Ingá Stone

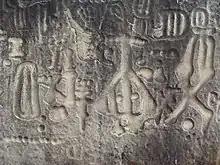
Glyph detail

There is a hypothesis that provides petroglyphs of Ingá an exceptional importance from the archeoastronomical point of view. In 1976, the Spanish engineer Francisco Pavía Alemany started a mathematical study of this archaeological monument. The first results were published in 1986 by the "Instituto de Arqueologia Brasileira". He identified in Inga a series of "bowls" and another petroglyph etched into the vertical surface of the wall of Inga that formed a "solar calendar", over which a gnomon projected the shadow of the first solar rays of every day. The "Agrupación Astronómica de la Safor" published in 2005 a summary of this work in its official bulletin.